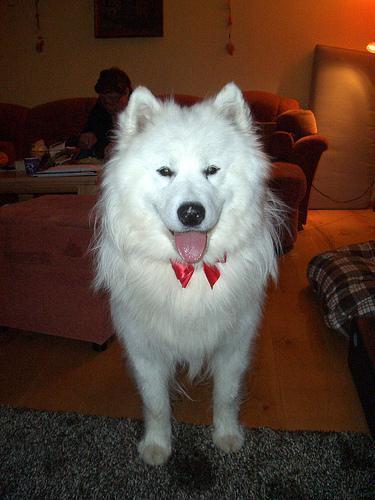
samoyed